Oldsmobile V8 engine

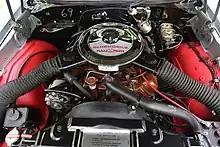
A 1969 "Ram Rod 400" with the W-30 package

In 1962 and 1963 Oldsmobile built a turbocharged version of the 215, designated "Turbo-Rocket". The turbocharger fitted to the V8 engine was a small-diameter Garrett T5 model with integral wastegate, manufactured by Garrett AiResearch, and produced a maximum of 5 psi (34 kPa) boost at 2200 rpm. The engine had 10.25:1 compression and a single-barrel carburetor. It was rated at at 4600 rpm and at 3200 rpm. In development, the high compression ratio combined with the charged load created problems with spark knock on hard throttle applications, which led Olds to develop and utilize a novel water-injection system that sprayed metered amounts of distilled water and methyl alcohol (dubbed "Turbo-Rocket Fluid") into the intake manifold air-stream to cool the intake charge. If the fluid reservoir was empty, a complex double-float and valve assembly in the Turbo-Rocket Fluid path would set a second butterfly (positioned between the throttle butterfly and the turbocharger) into the closed position, limiting the amount of boost pressure. Many customers did not keep the reservoir filled, or had mechanical problems with the turbocharger system which resulted in many of the turbo-charger installations being removed and a conventional 4-barrel carburetor and manifold installed in its place.